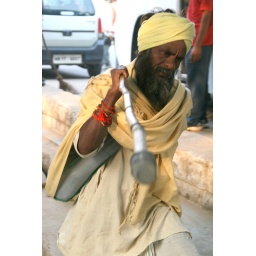
A man walking on the street in New Delhi